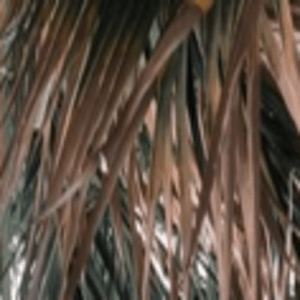
Label: Potassium Deficiency